Western Supremacy (book)

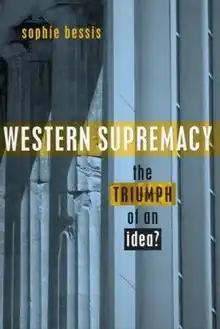
cover

Western Supremacy: The Triumph of an Idea is a book about development studies, international relations and sociology written by award-winning Tunisian-born French historian, journalist, researcher, and feminist author Sophie Bessis.